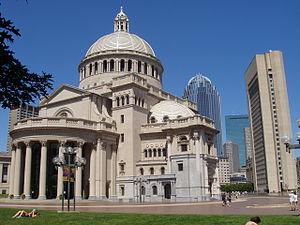
Le thème de la religion est indispensable à la compréhension de la société américaine, où la spiritualité tient une place particulièrement importante. En dépit d'une stricte séparation des Églises et de l'État, la religion est si présente dans l'espace public qu'on parle de « religion civile ». Il est par exemple fréquent de trouver une Bible dans les chambres d'hôtel, le plus souvent la Bible du roi Jacques, et le président américain invoque fréquemment Dieu dans ses discours.
La Science chrétienne se définit elle-même comme la « Science du Christ ». Sa fondatrice, la théologienne autodidacte américaine Mary Baker Eddy, estime avoir redécouvert en 1866 les lois appliquées par Jésus dans la guérison des malades et la résolution des aléas de la vie, lois prétendument démontrables aujourd'hui. Son observation des guérisons et résolutions diverses obtenues sur la base de sa théorie en prouve, selon elle, la validité. Ainsi, la Science chrétienne est « chrétienne » en ce sens qu’elle repose sur les enseignements de Jésus de Nazareth, tels qu'exposés dans le Nouveau Testament. La Science chrétienne se veut une religion pratique permettant l'application de lois divines démontrables.